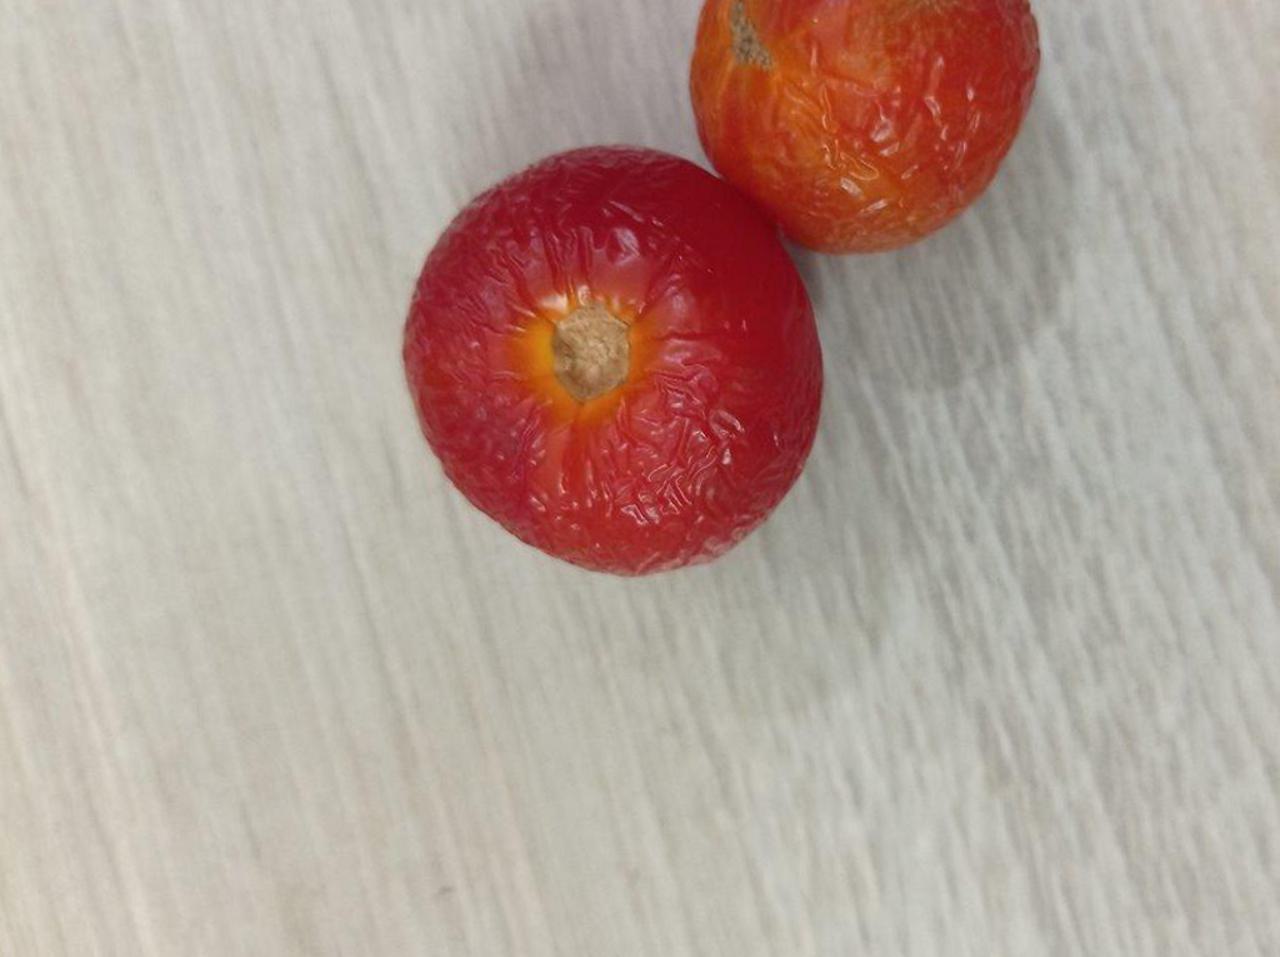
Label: Rotten